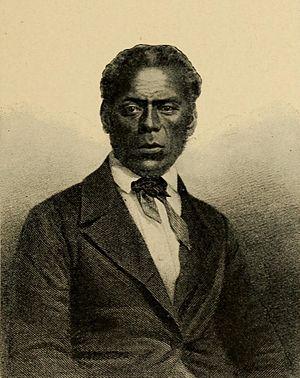
La noblesse tongienne constitue une classe aristocratique, très restreinte et principalement héréditaire, au Royaume des Tonga, État polynésien. Elle a été forgée par une longue histoire de stratification sociale, puis par les spécificités de l'unification du royaume au dix-neuvième siècle, mais aussi par son adaptation à des titres de noblesse d'inspiration britannique.